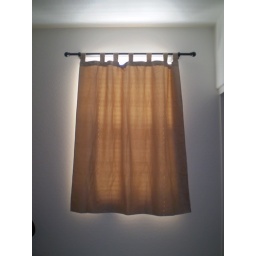
New curtains in the office